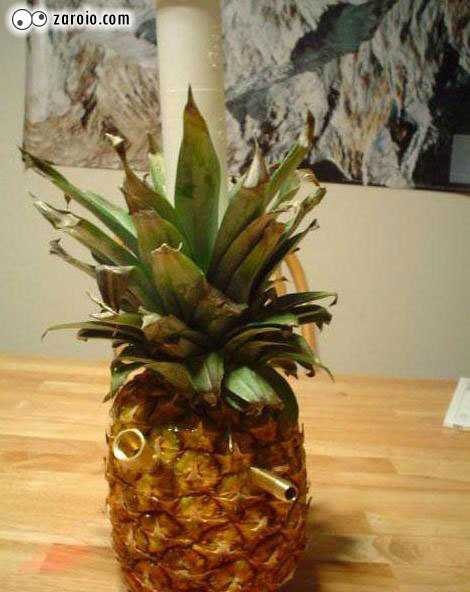
Label: Pineapple